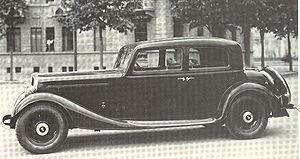
La Fiat 527 aussi connue sous le nom de Ardita 2500, était une automobile de haut de gamme fabriquée par Fiat Italie entre 1934 et 1936.